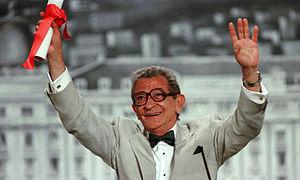
Les Syro-Libanais d'Égypte, sont un groupe ethnique minoritaire en Égypte. La plupart sont chrétiens de rite grec melkite catholique, grec orthodoxe et maronite catholique, issus des pays qui sont aujourd'hui connus comme la Syrie et le Liban. Fiers de leurs racines levantines, ils constituent une petite mais reconnaissable communauté. Comme d'autres, cette communauté a presque totalement émigré hors d'Égypte après les nationalisations et restrictions des libertés dans les années 1960.